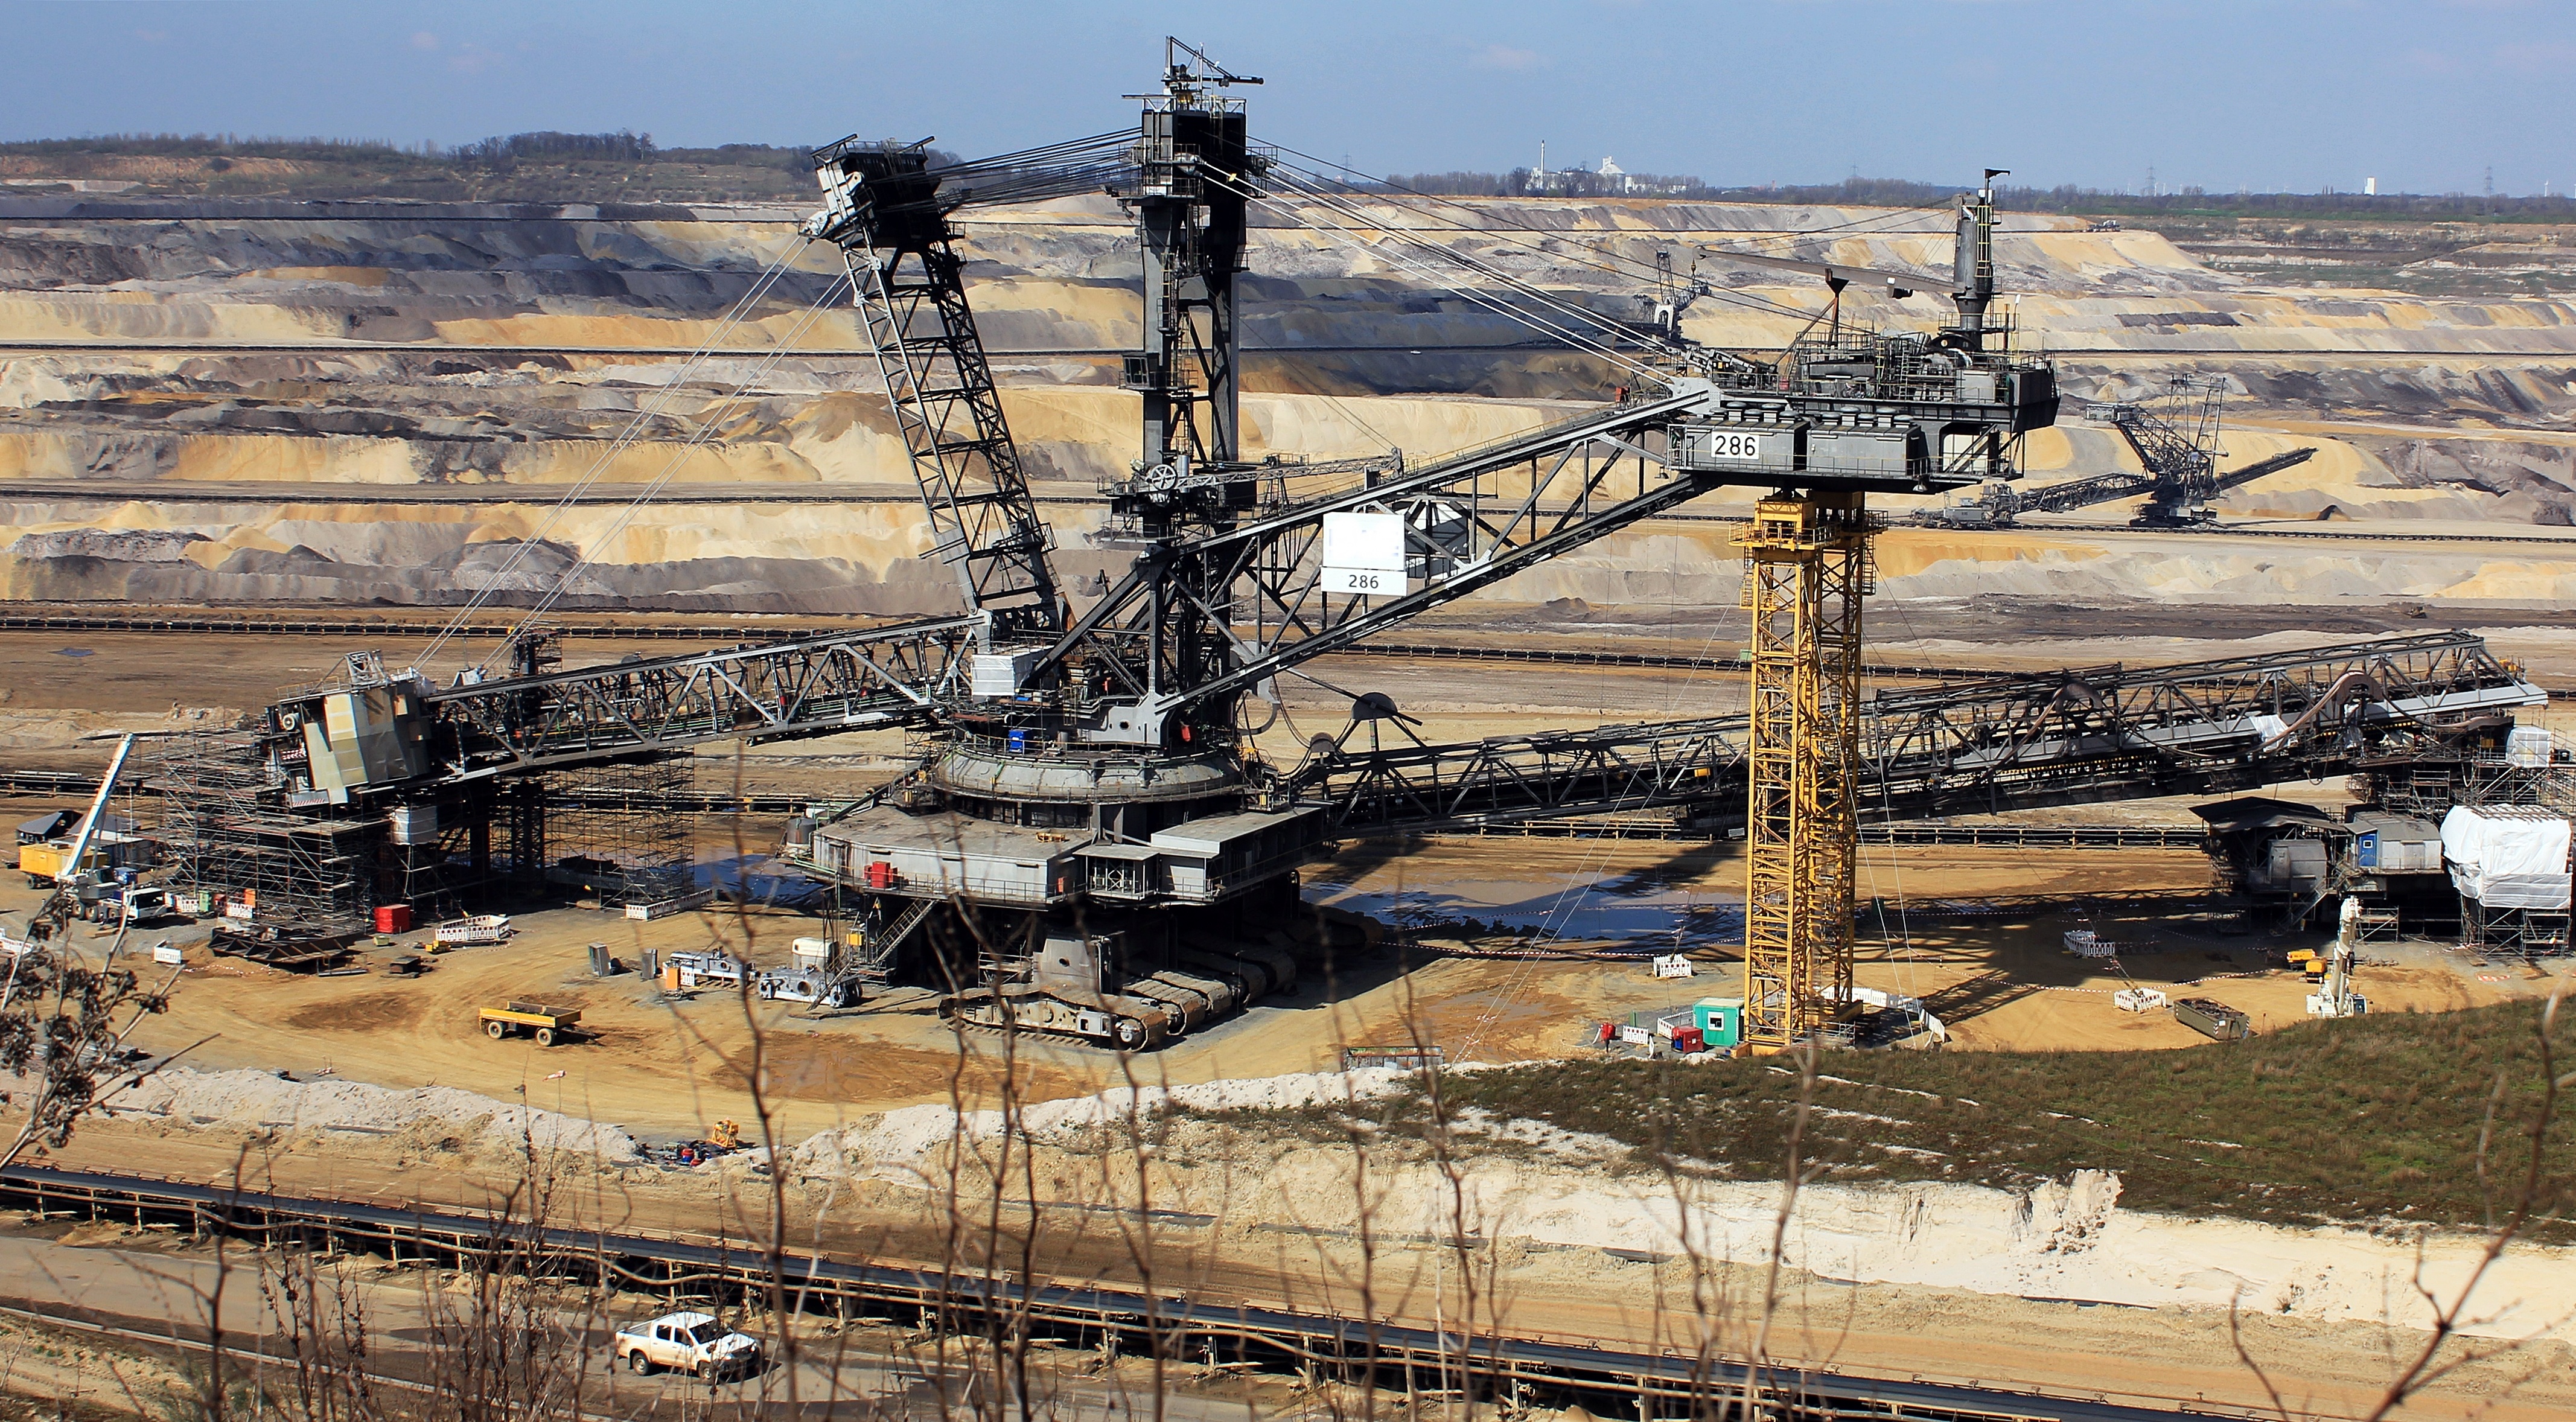
mountain, technology, transport, vehicle, industry, material, energy, locomotive, huge, carbon, industrial plant, recovery, raw materials, coal mining, removal, colossal, gigantic, commodity, construction equipment, open pit mining, bucket wheel excavators, brown coal, open cast mining inden, monstrous, oil field, industrial construction, outwear